Ewald Gerhard Seeliger

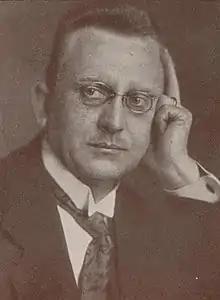
Ewald Gerhard Seeliger

Ewald Gerhard Seeliger (1877-1959) was a German novelist. Seeliger was a prolific writer who wrote novels mainly set at sea or around Hamburg. He is known for his 1910 novel "England's Fiend" about a German inventor who takes on the Royal Navy in a new airship, and his 1913 comedy crime story "Peter Voss, Thief of Millions" which has been adapted into many films. He is sometimes known as E.G. Seeliger.